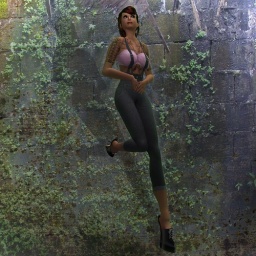
Use of textures Sweat Dusk Blue 3 and plant wall by Small Islander